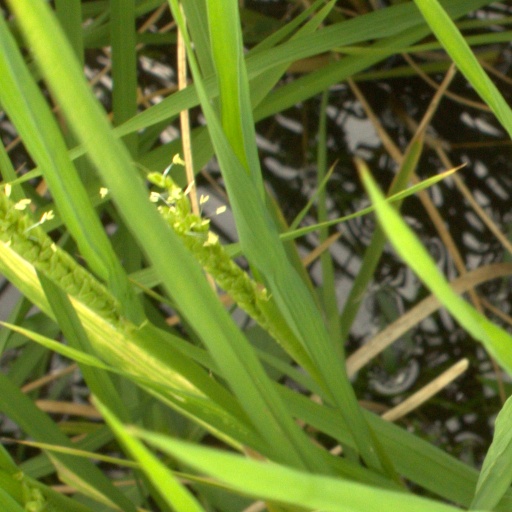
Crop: rice